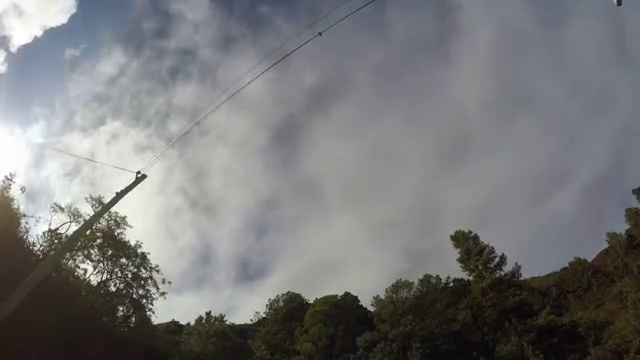
Fire: no
Smoke: no